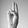
ASL letter: U